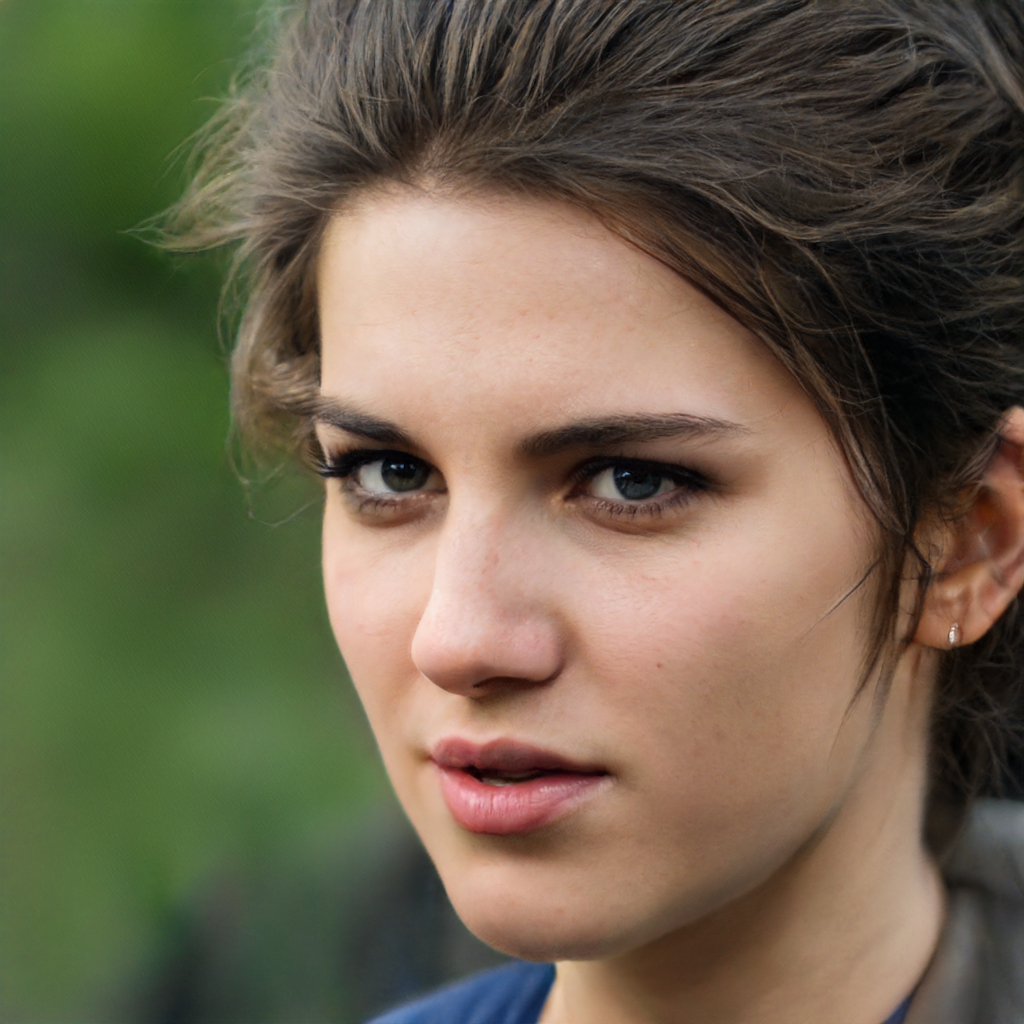
Label: Colored